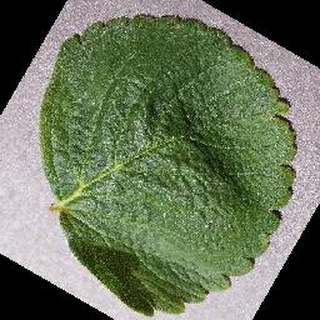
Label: healthy_strawberry